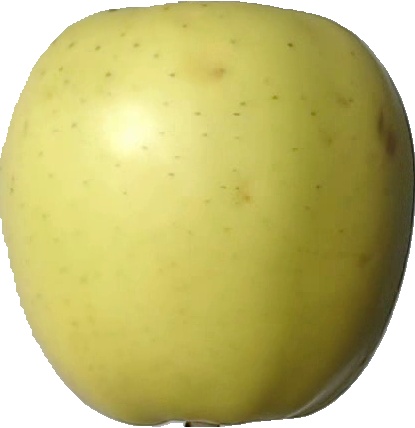
Label: apple_golden_2